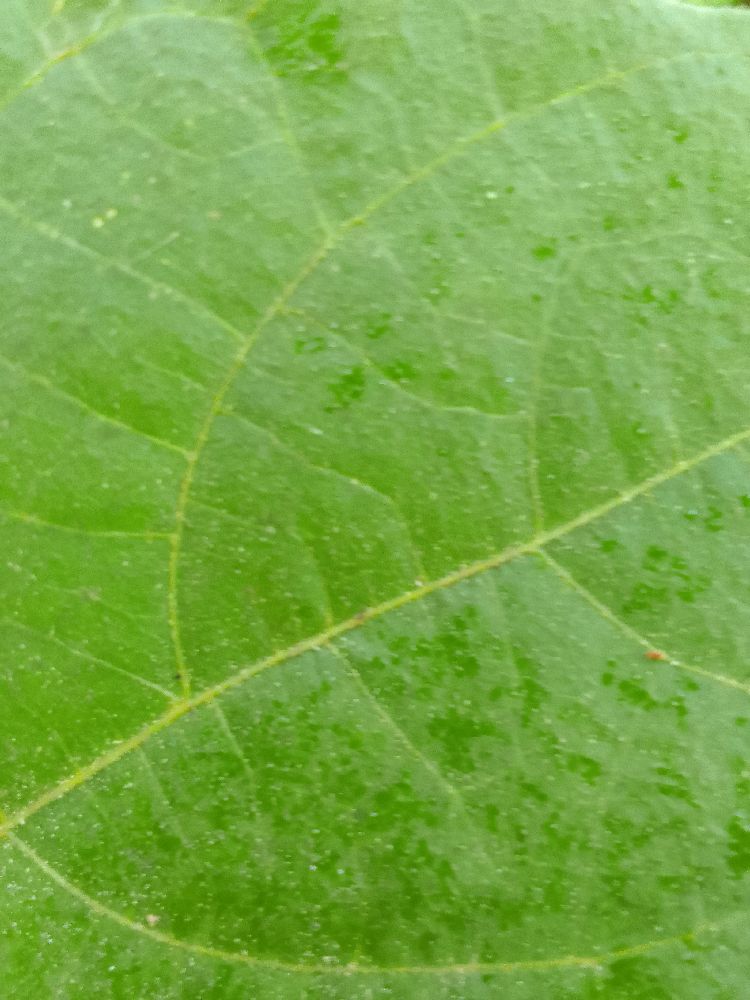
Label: healthy